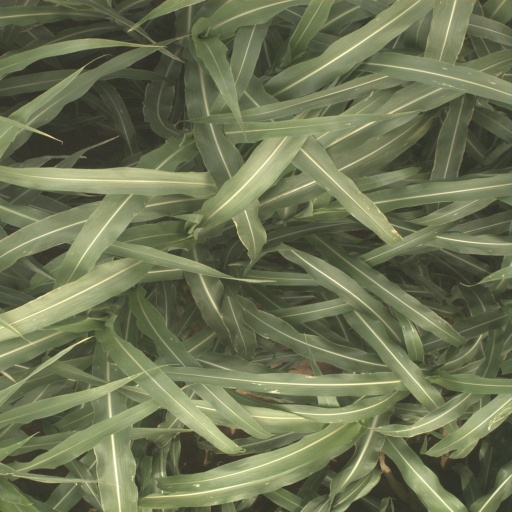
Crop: sorghum